Meta von Salis

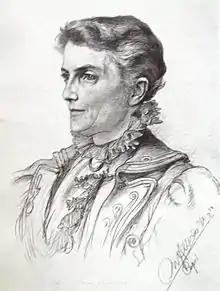
Meta von Salis in the 1890s

Barbara Margaretha "Meta" von Salis (3 January 1855 – 15 March 1929) was a Swiss suffragette and historian, as well as a regular correspondent of Friedrich Nietzsche.